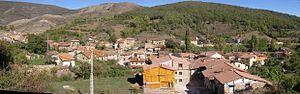
Canales de la Sierra est une commune de la communauté autonome de La Rioja, en Espagne.